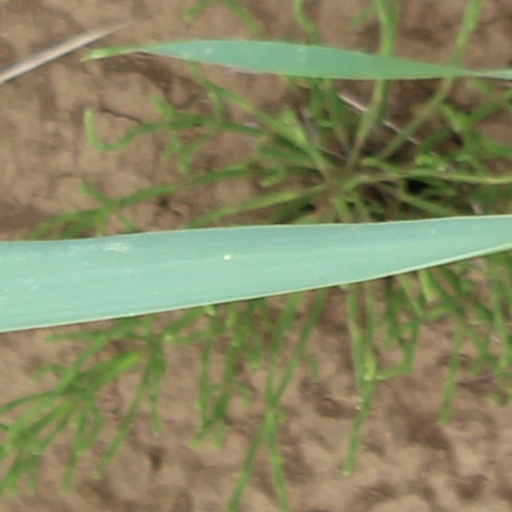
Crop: wheat